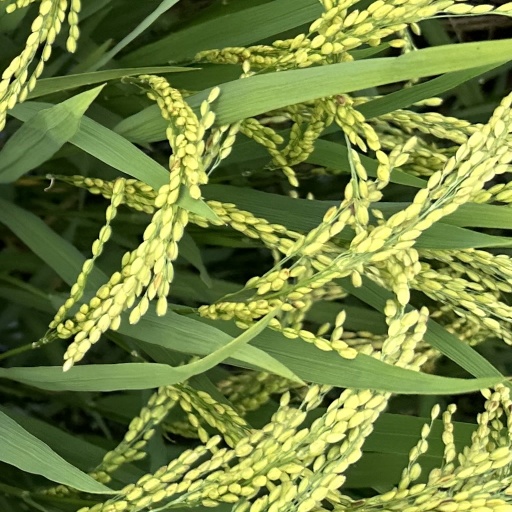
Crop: rice